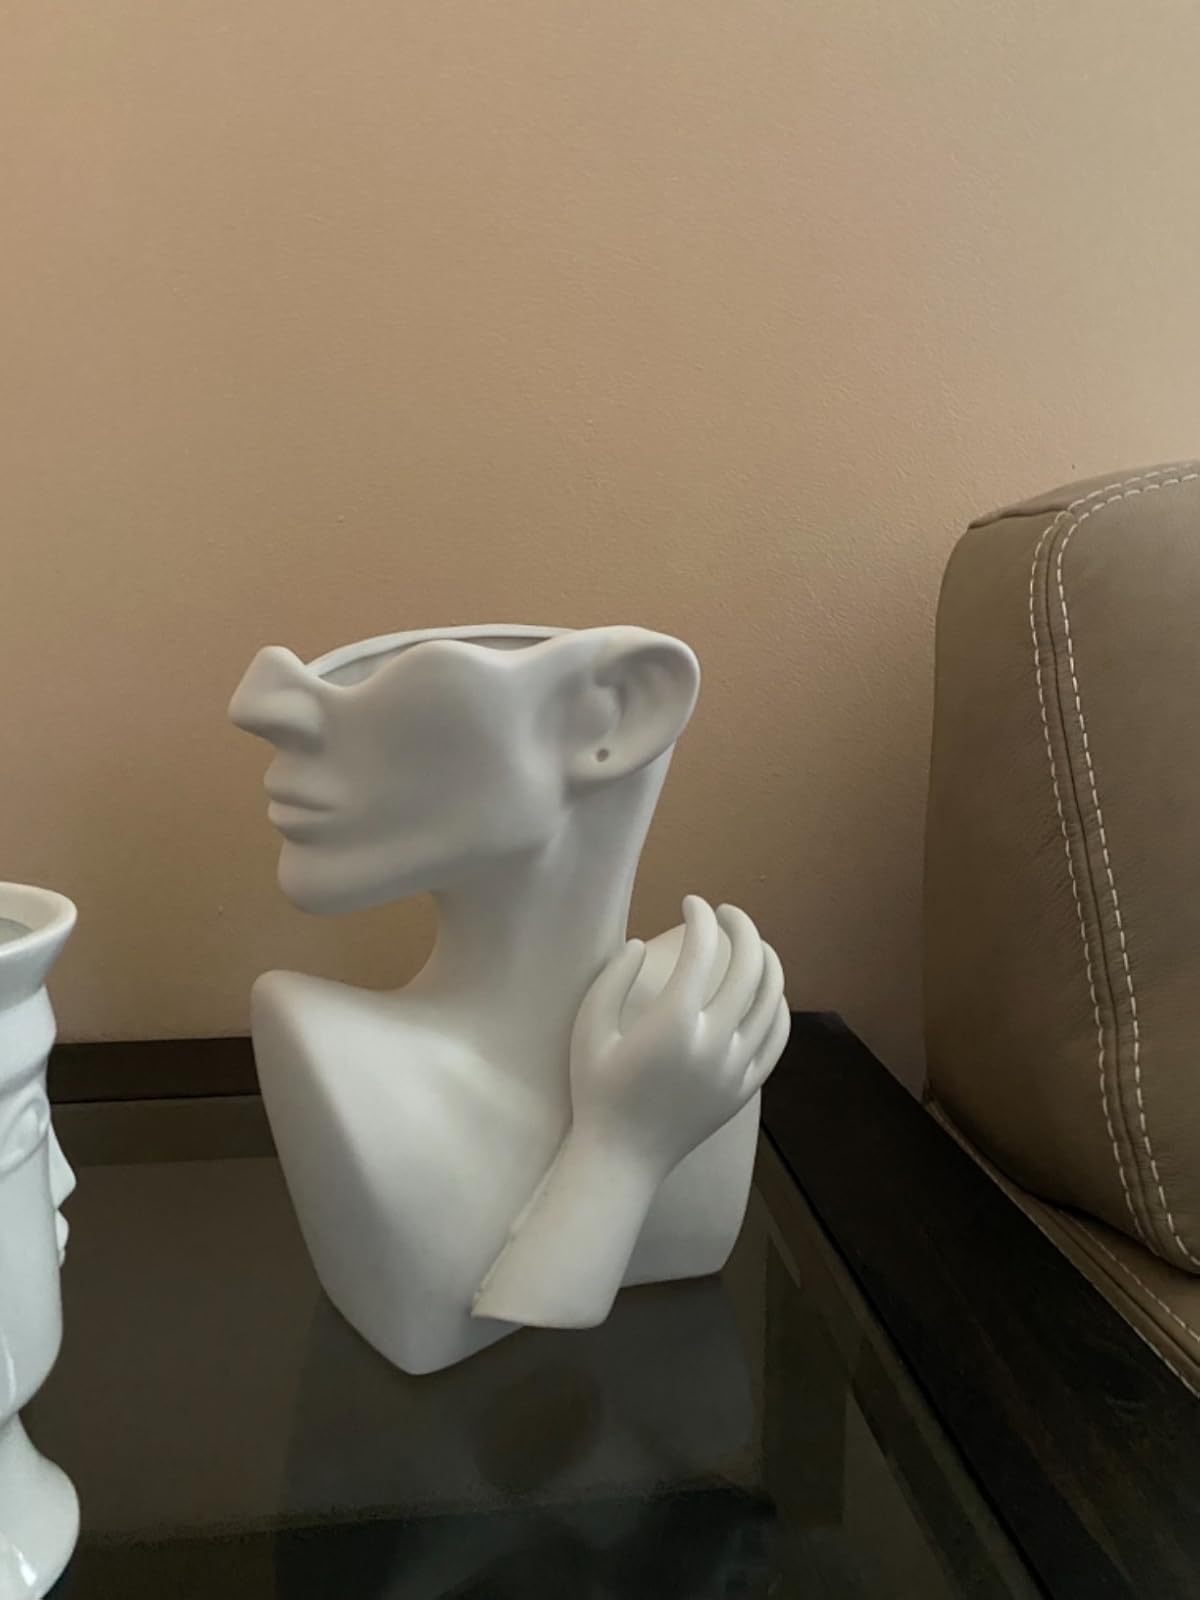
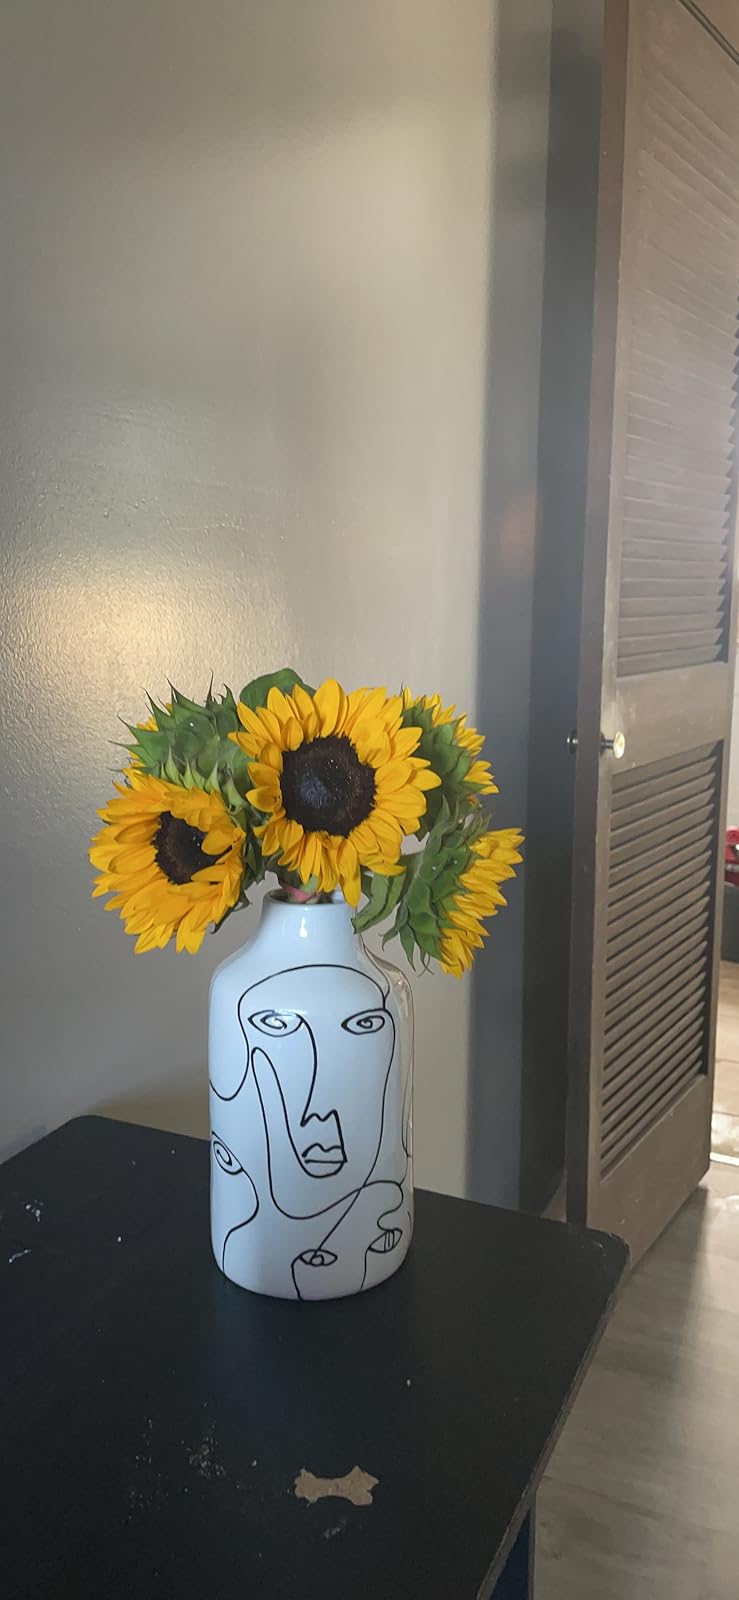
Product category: vase
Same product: no